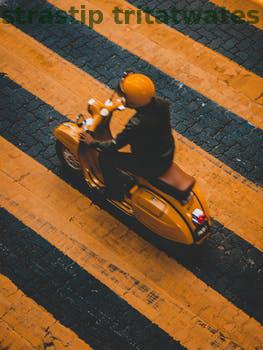
Label: Watermark